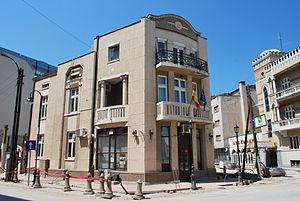
Voici les représentations diplomatiques de l'Espagne à l'étranger :